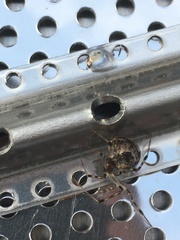
Species: Parasteatoda_tepidariorum